Gaby Espino

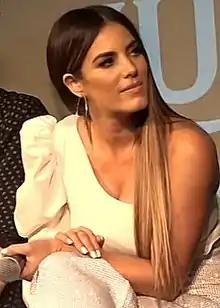
Espino in 2019

María Gabriela Espino Rugero (born November 15, 1977), better known as Gaby Espino, is a Venezuelan actress, model and presenter. She is best known for her main roles in telenovelas in Venezuela, Colombia and Mexico.